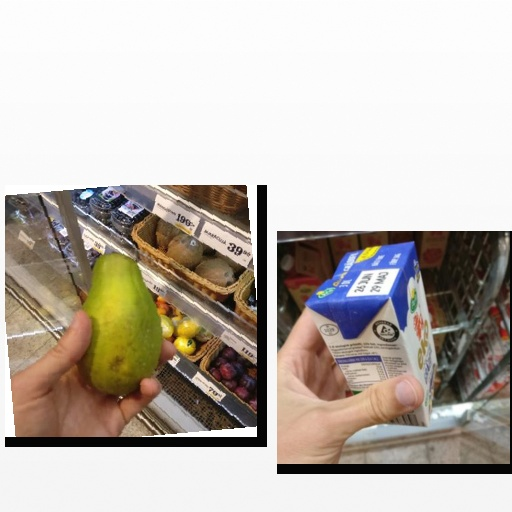
Food items: papaya, sour_cream